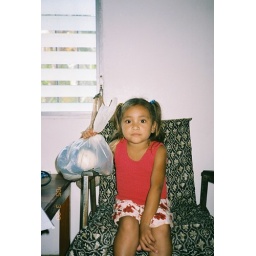
girl in red shirt